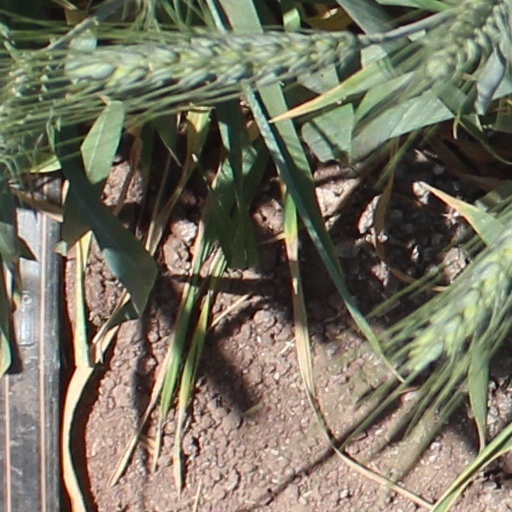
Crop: wheat